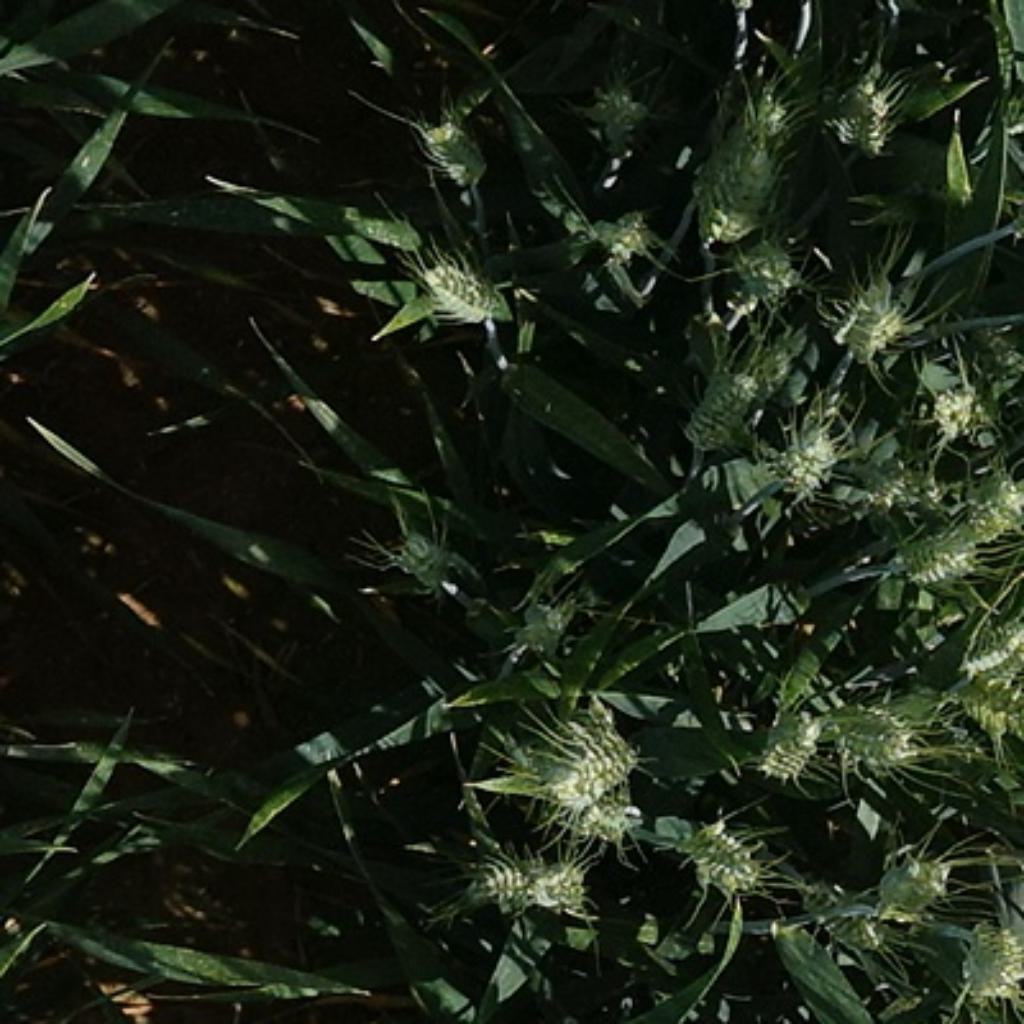
Country: France
Location: VLB
Wheat development stage: Filling